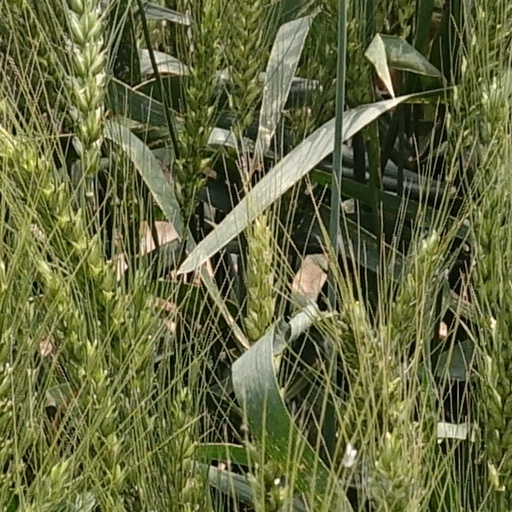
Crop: wheat